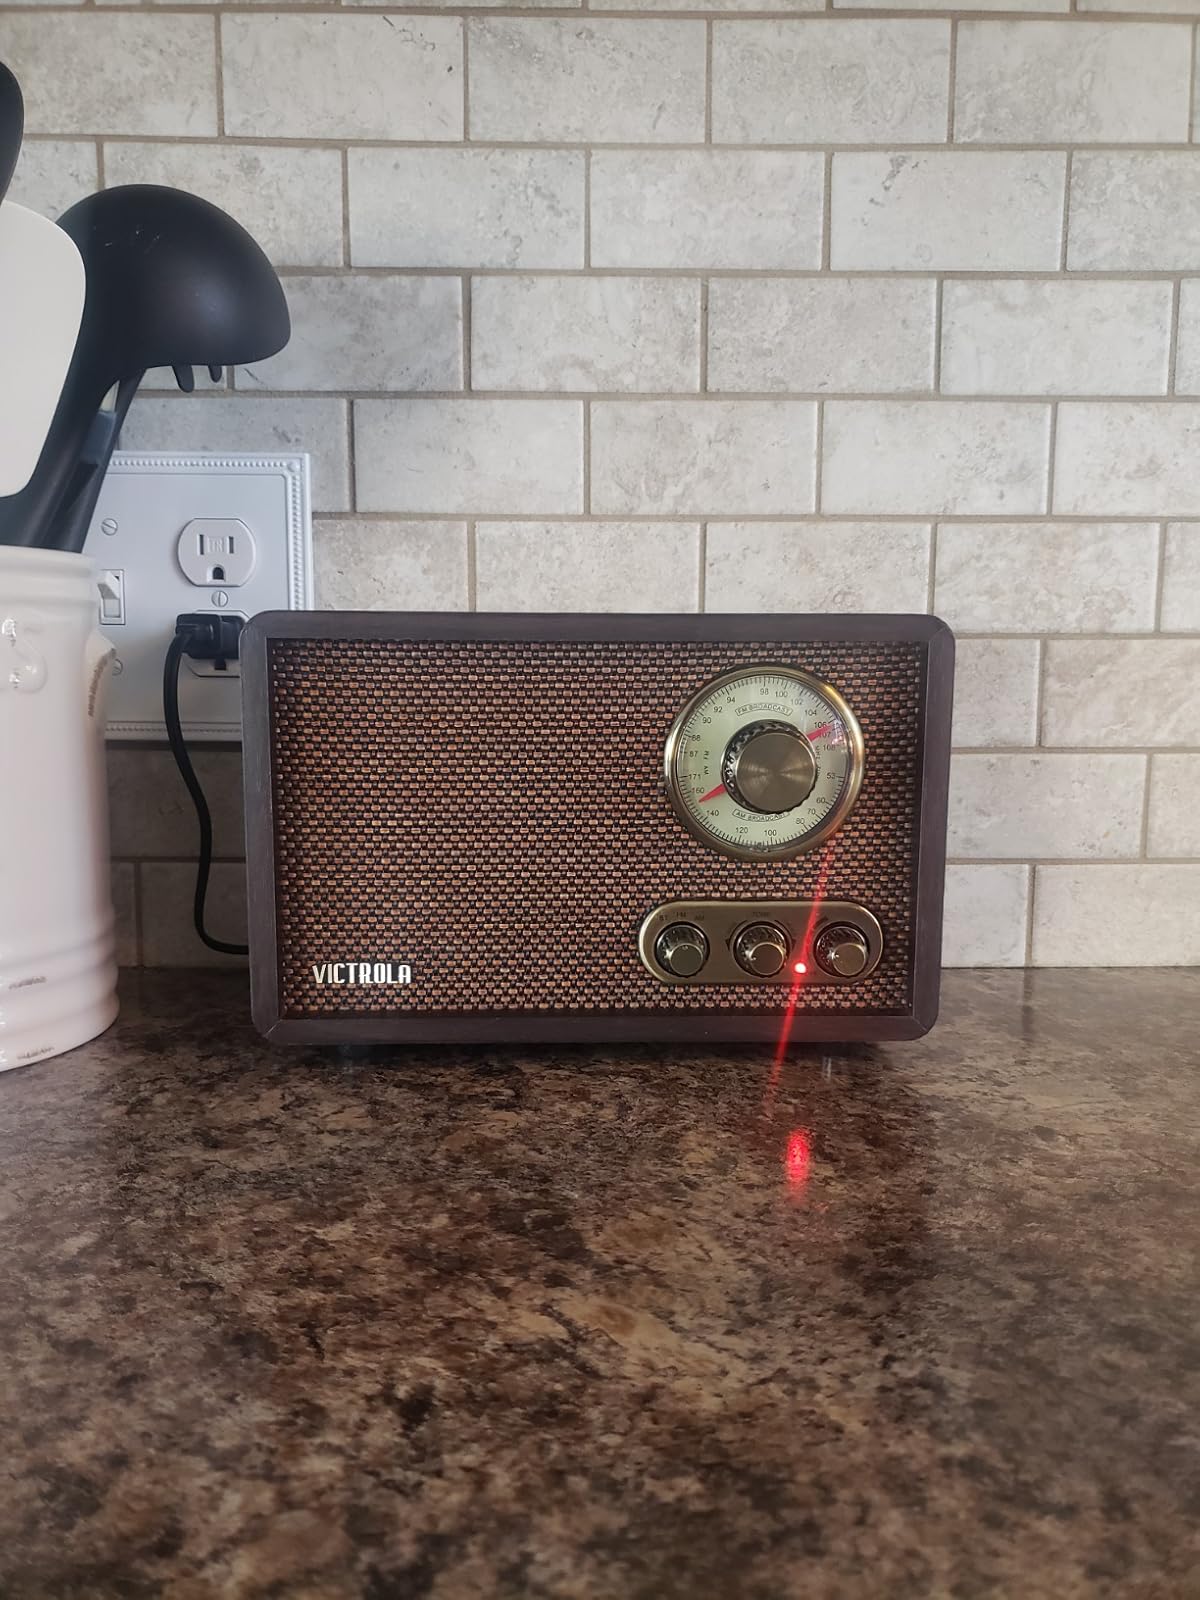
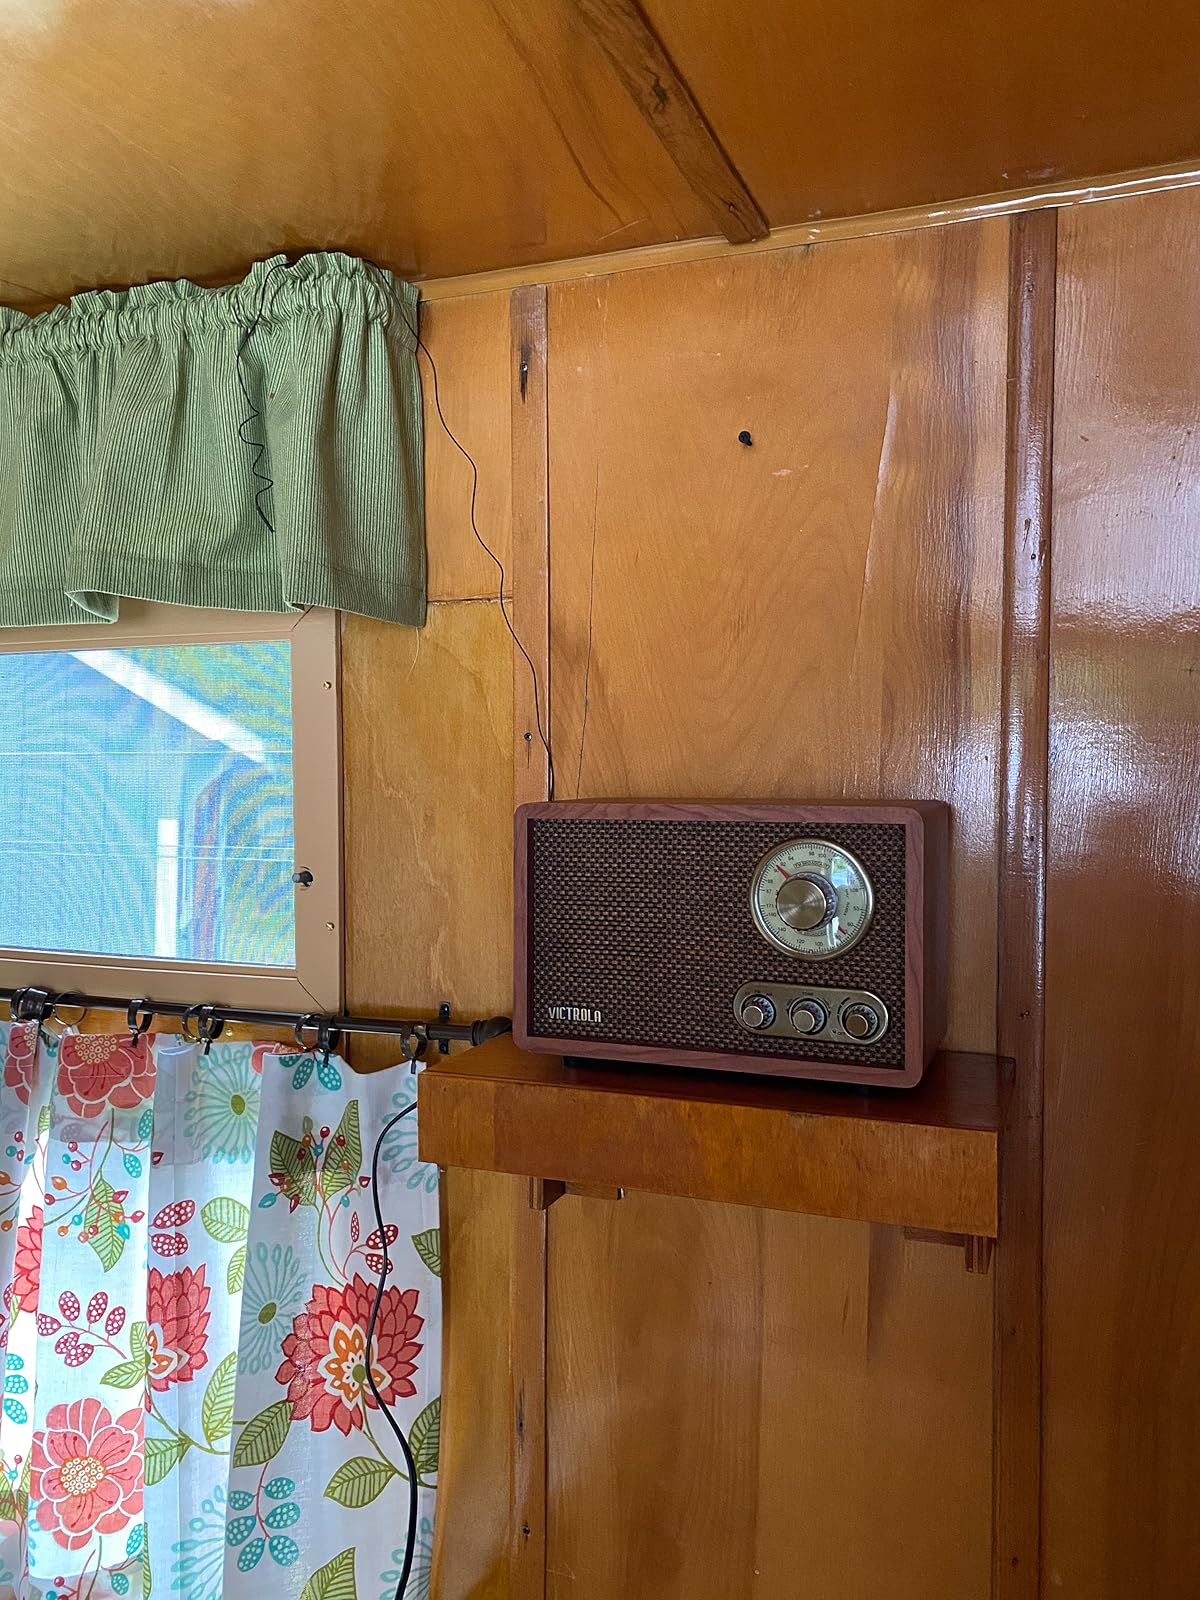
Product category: radio
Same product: no